Glossary of ballet

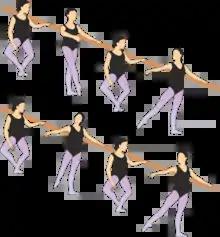
Fondu

(literally 'whipped.') "Fouetté" itself refers to a move where a quick pivot on the supporting leg changes the orientation of the body and the working leg. E.g. A 180-degree or 90-degree fouetté could involve a working leg beginning extended elevated in front; the supporting leg rising onto demi-pointe or pointe quickly executing a "half" turn inside/en dedans, leading to the working leg ending in arabesque and the body now facing the opposite direction or stage direction. (This brand of action can be seen in both tour jetés and waltz turns ("pas de valse en tournant").) A fouetté could also change the leg/body orientation from, for example, en face à la seconde to épaulé (second) arabesque/croisé first arabesque or effacé devant, if outside/en dehors, via a 45-degree turn.